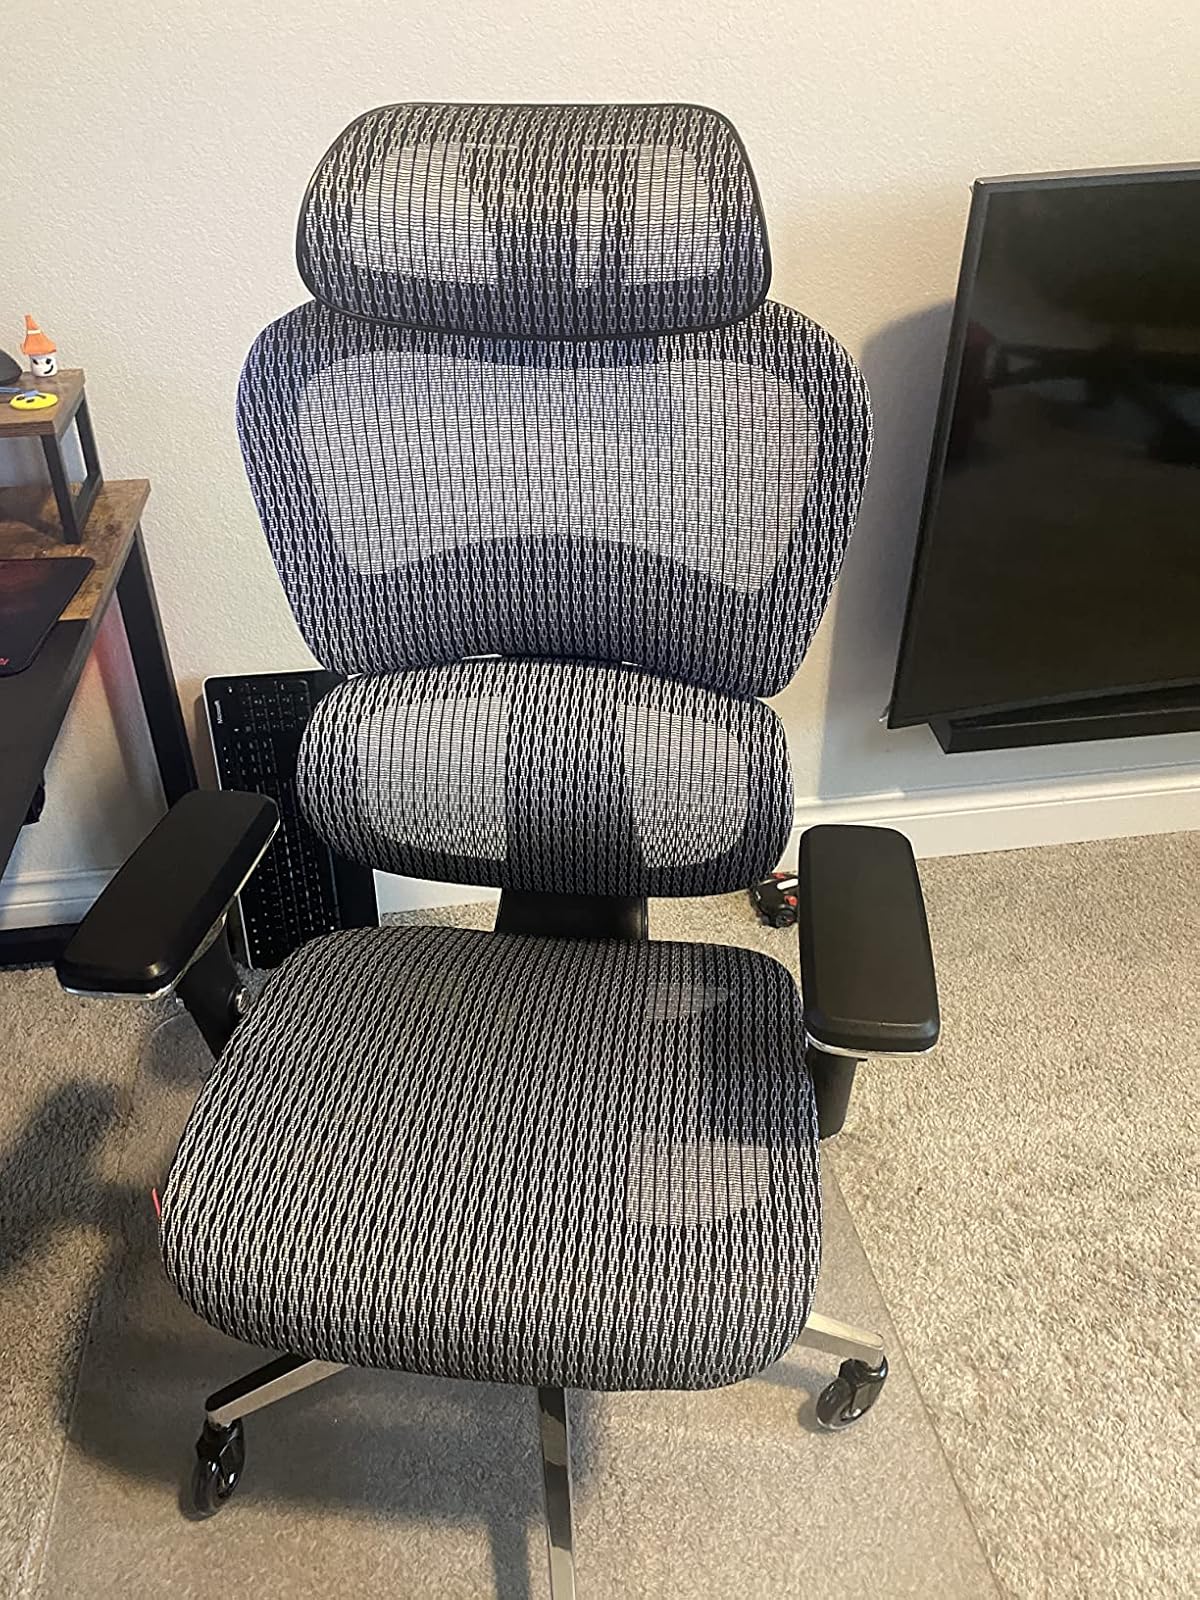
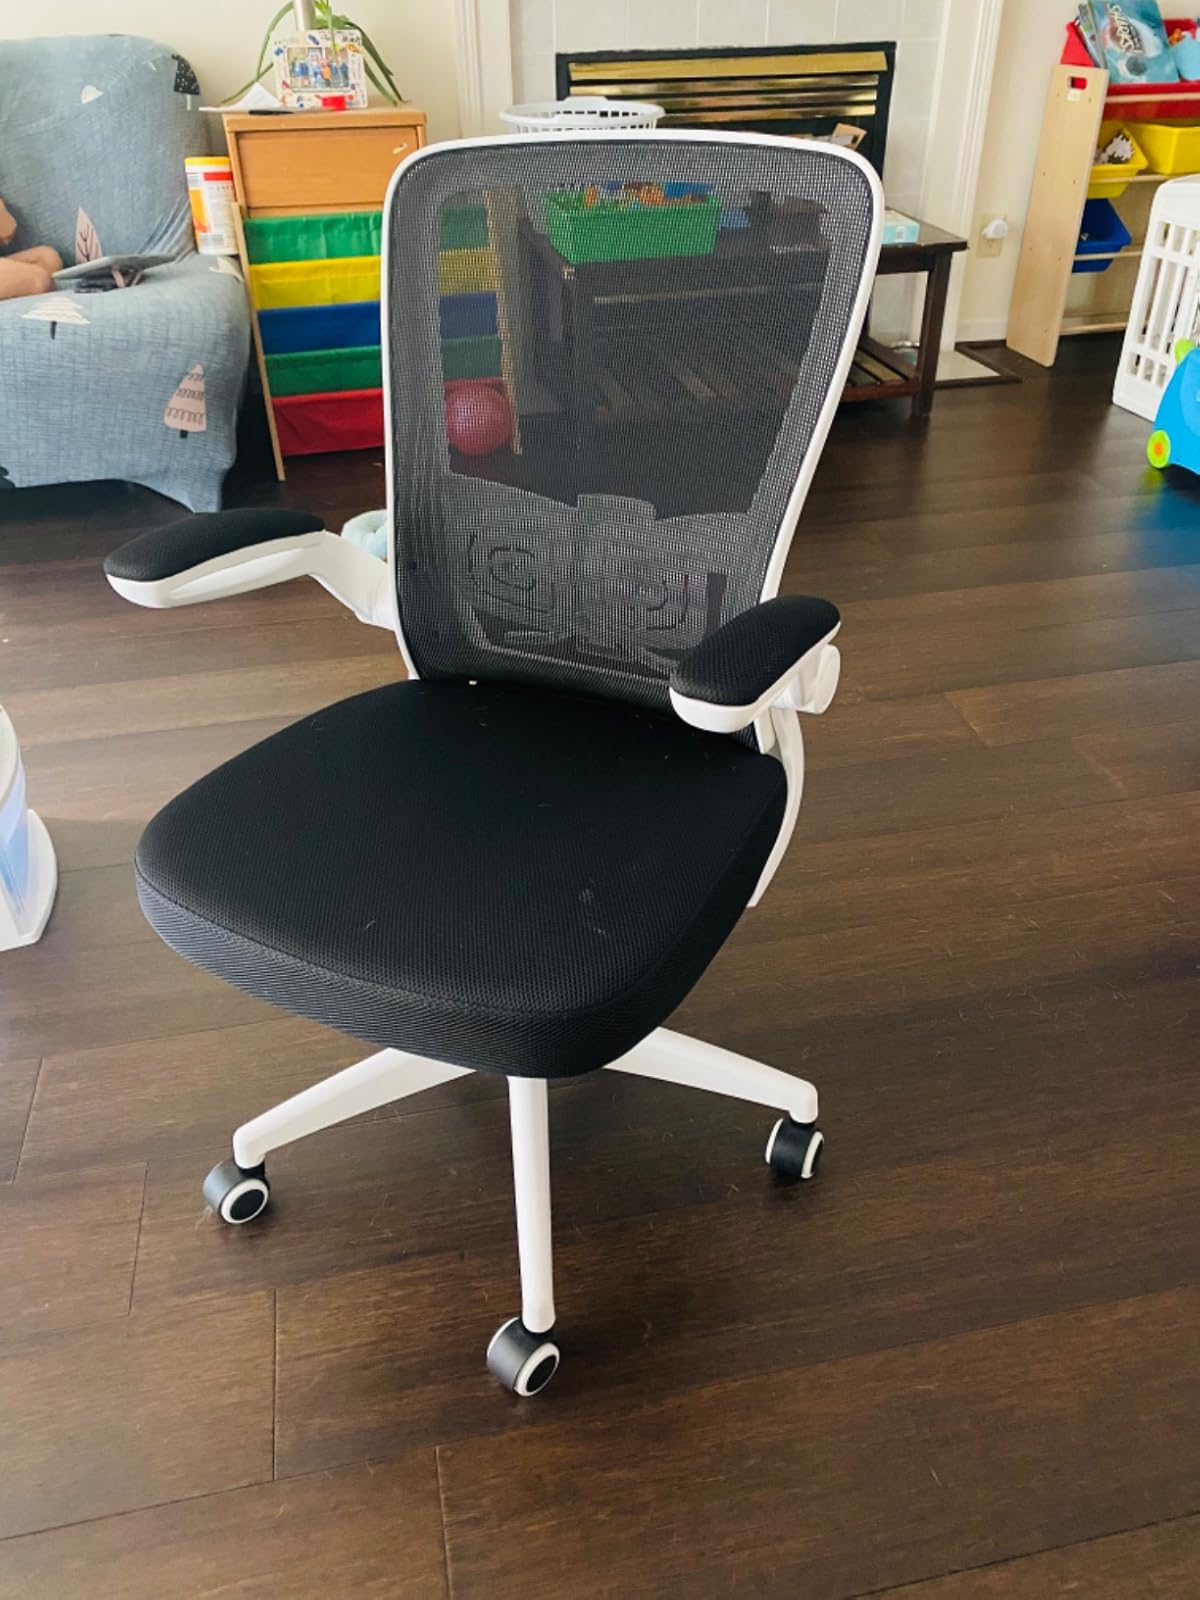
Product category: items_chair
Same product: no